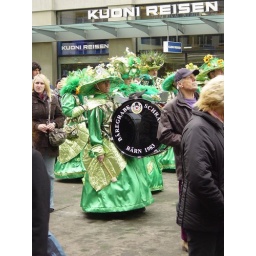
My favourite costumes - the men in the green silk dresses and the big flowery hats